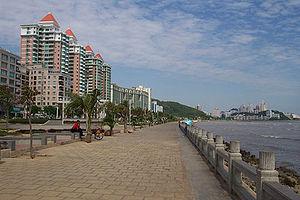
Bord de mer au Sud de Zhuhai sur la route Qinglü, en Chine 中文: 珠海情侣路
Zhuhai est une ville-préfecture sur la côte sud de la province du Guangdong en Chine, limitrophe de Macao.